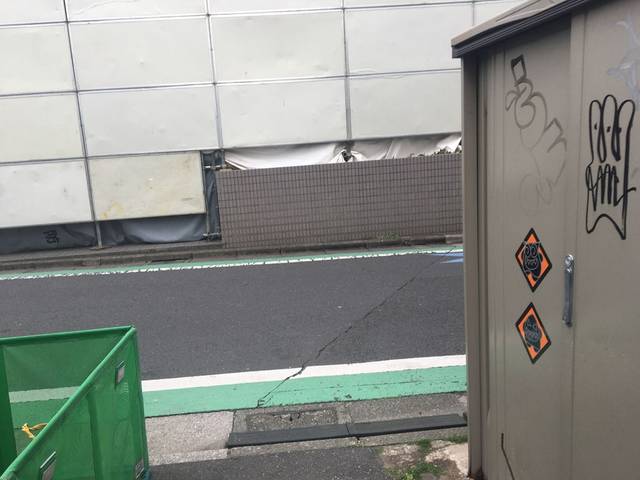
Region: Japan
Coordinates: 35.705, 139.645